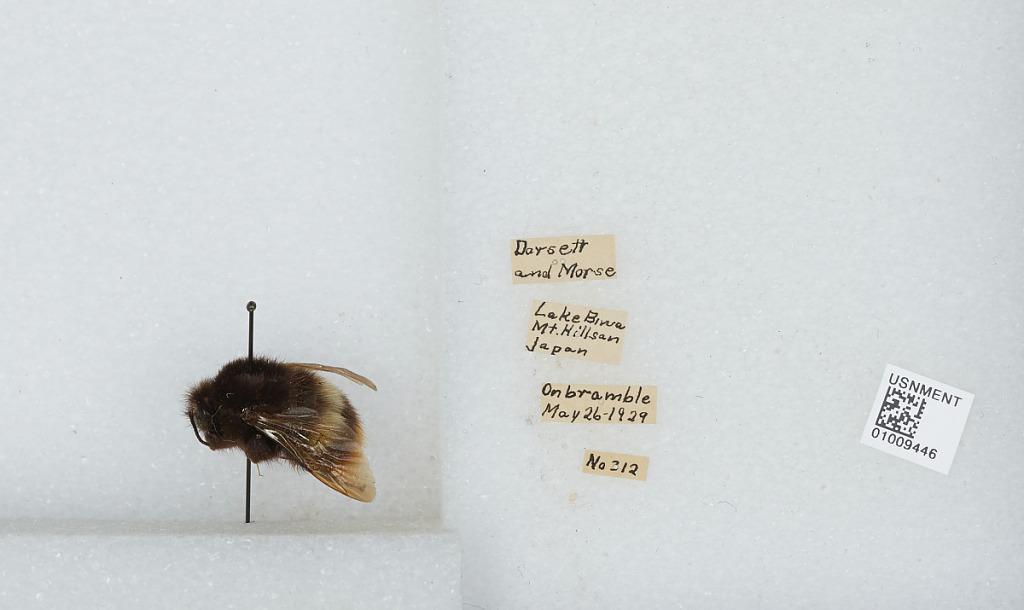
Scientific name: Bombus (Bombus) ignitus Smith
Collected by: Dorsett & I. Morse
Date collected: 1929-5-26
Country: Japan
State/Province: Shiga
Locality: Biwa-ko, Mt. Hillsan